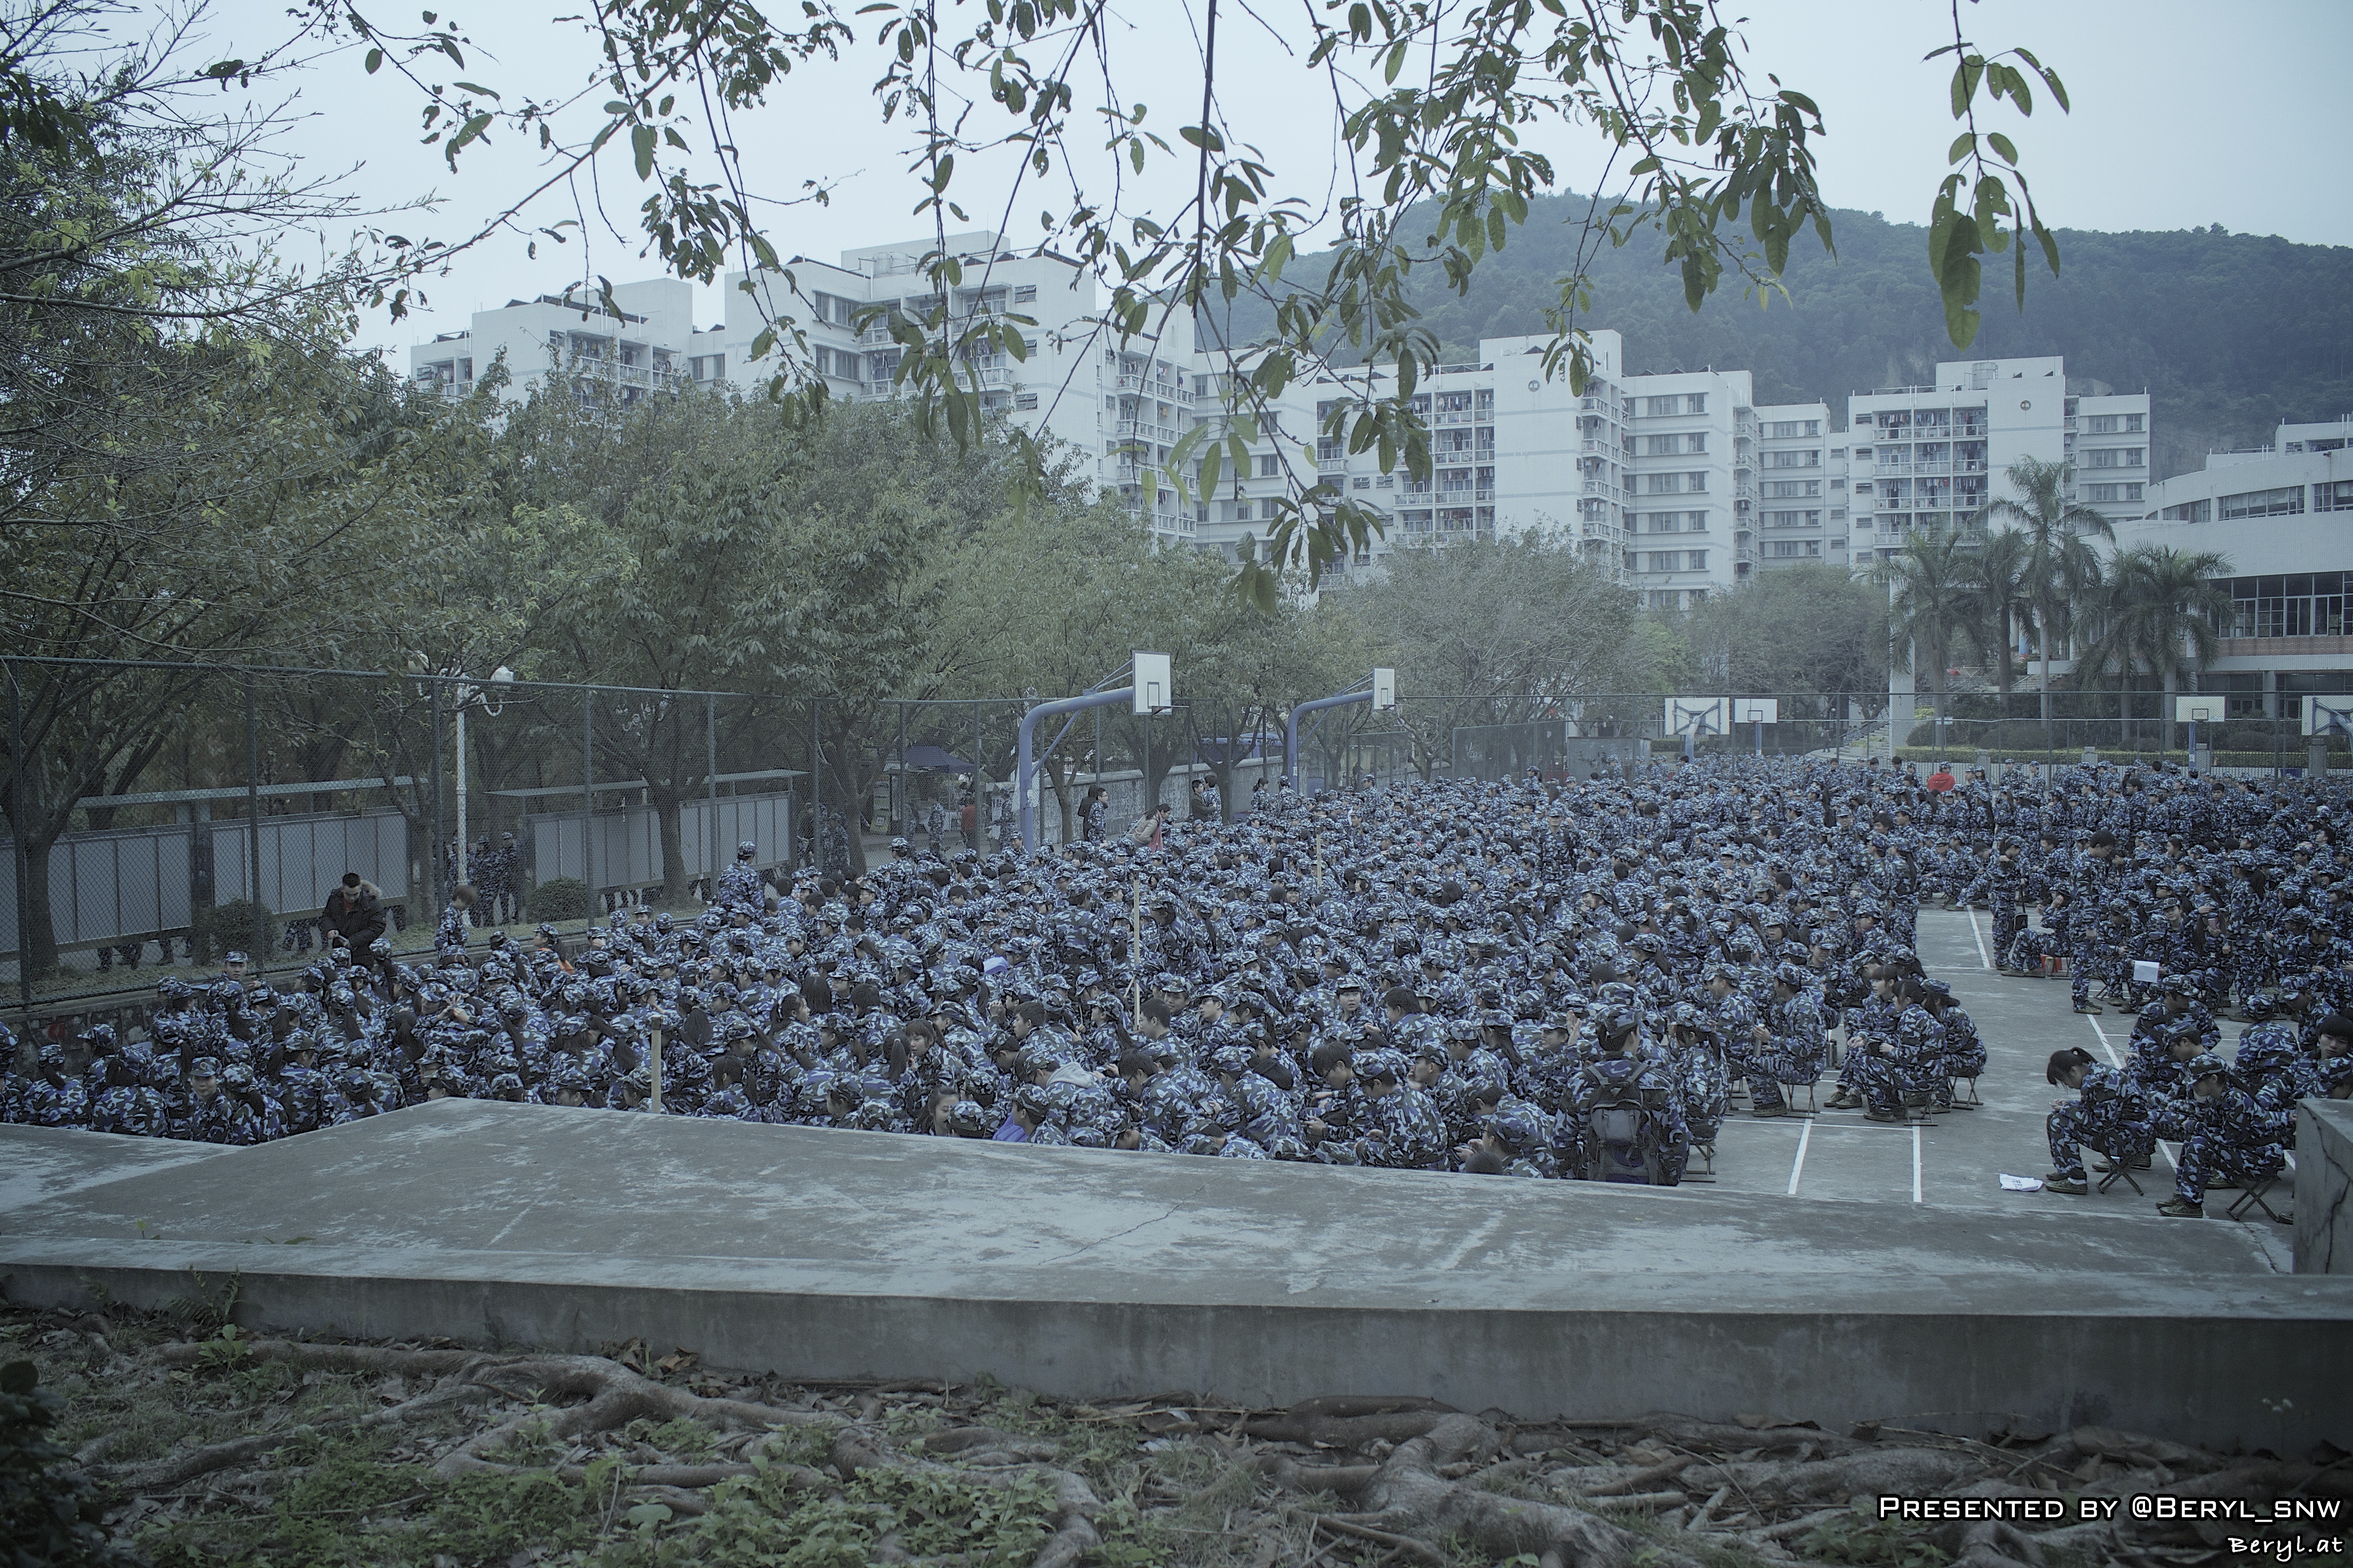
winter, girl, boy, city, crowd, monument, military, training, student, memorial, girls, playground, boys, university, canton, school, gdut, human settlement